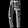
Label: Trouser